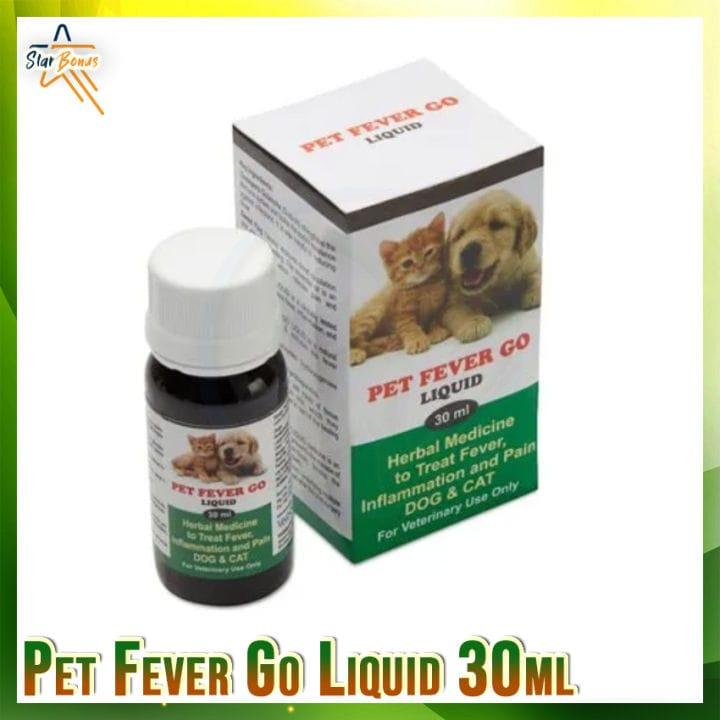
Dawa ya mifugo, iliyohifadhiwa katika kichupa kidogo chenye rangi nyeupe na kijani, huku ikiwa na maandishi ya kuvutia pamoja na picha mbwa na paka, kuashiria aina ya wanyama wanaotibiwa na dawa hii.